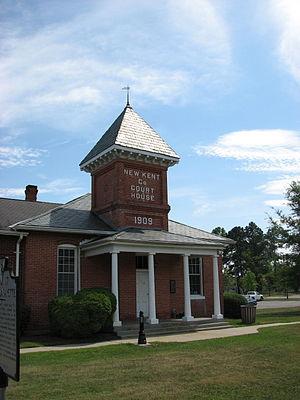
New Kent est une census-designated place située en Virginie, aux États-Unis. C’est le siège du comté de New Kent. Lors du recensement de 2010, sa population s’élevait à 239 habitants.